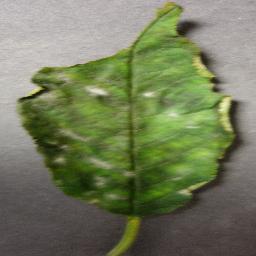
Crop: cherry
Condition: (including_sour)_powdery_mildew